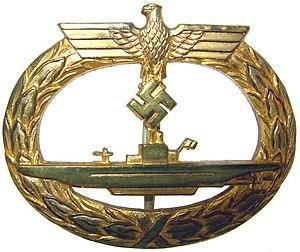
L'insigne de combat des U-Boots, est une décoration militaire allemande créée le 1ᵉʳ février 1918 par le Kaiser Wilhelm II afin de récompenser les personnels ayant servi de manière méritante à bord des U-Boote de la Kaiserliche Marine.